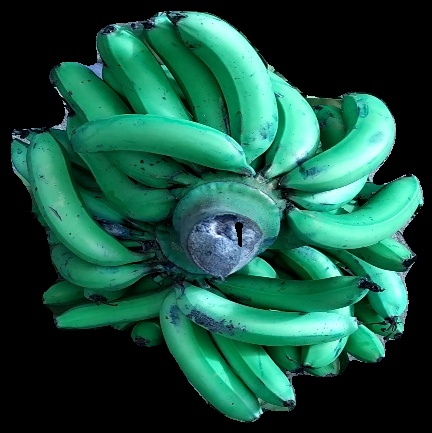
Variety: pachbale
Grade: grade3